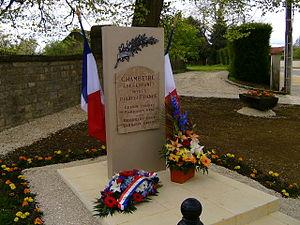
Le monument aux morts de Chambeire à côté de l'église.
Chambeire est une commune française située dans le département de la Côte-d'Or en région Bourgogne-Franche-Comté.